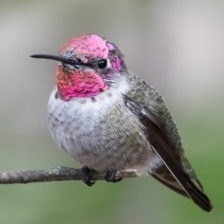
Species: ANNAS HUMMINGBIRD
Scientific name: CALYPTE ANNA
ImageNet parent category: hummingbird